John Skelton (author)

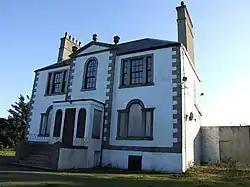
Skelton's father, James, owned Sandford Lodge in Peterhead

Born in Edinburgh, he was the son of James Skelton of Sandford Newton, writer to the signet, sheriff-substitute at Peterhead and original owner of Sandford Lodge, where he was brought up. His mother was Margaret Marjory Kinnear and his sister was Janet Georgina. He was educated at the University of Edinburgh. In 1854 he was admitted a member of the Faculty of Advocates; but concentrated on writing.